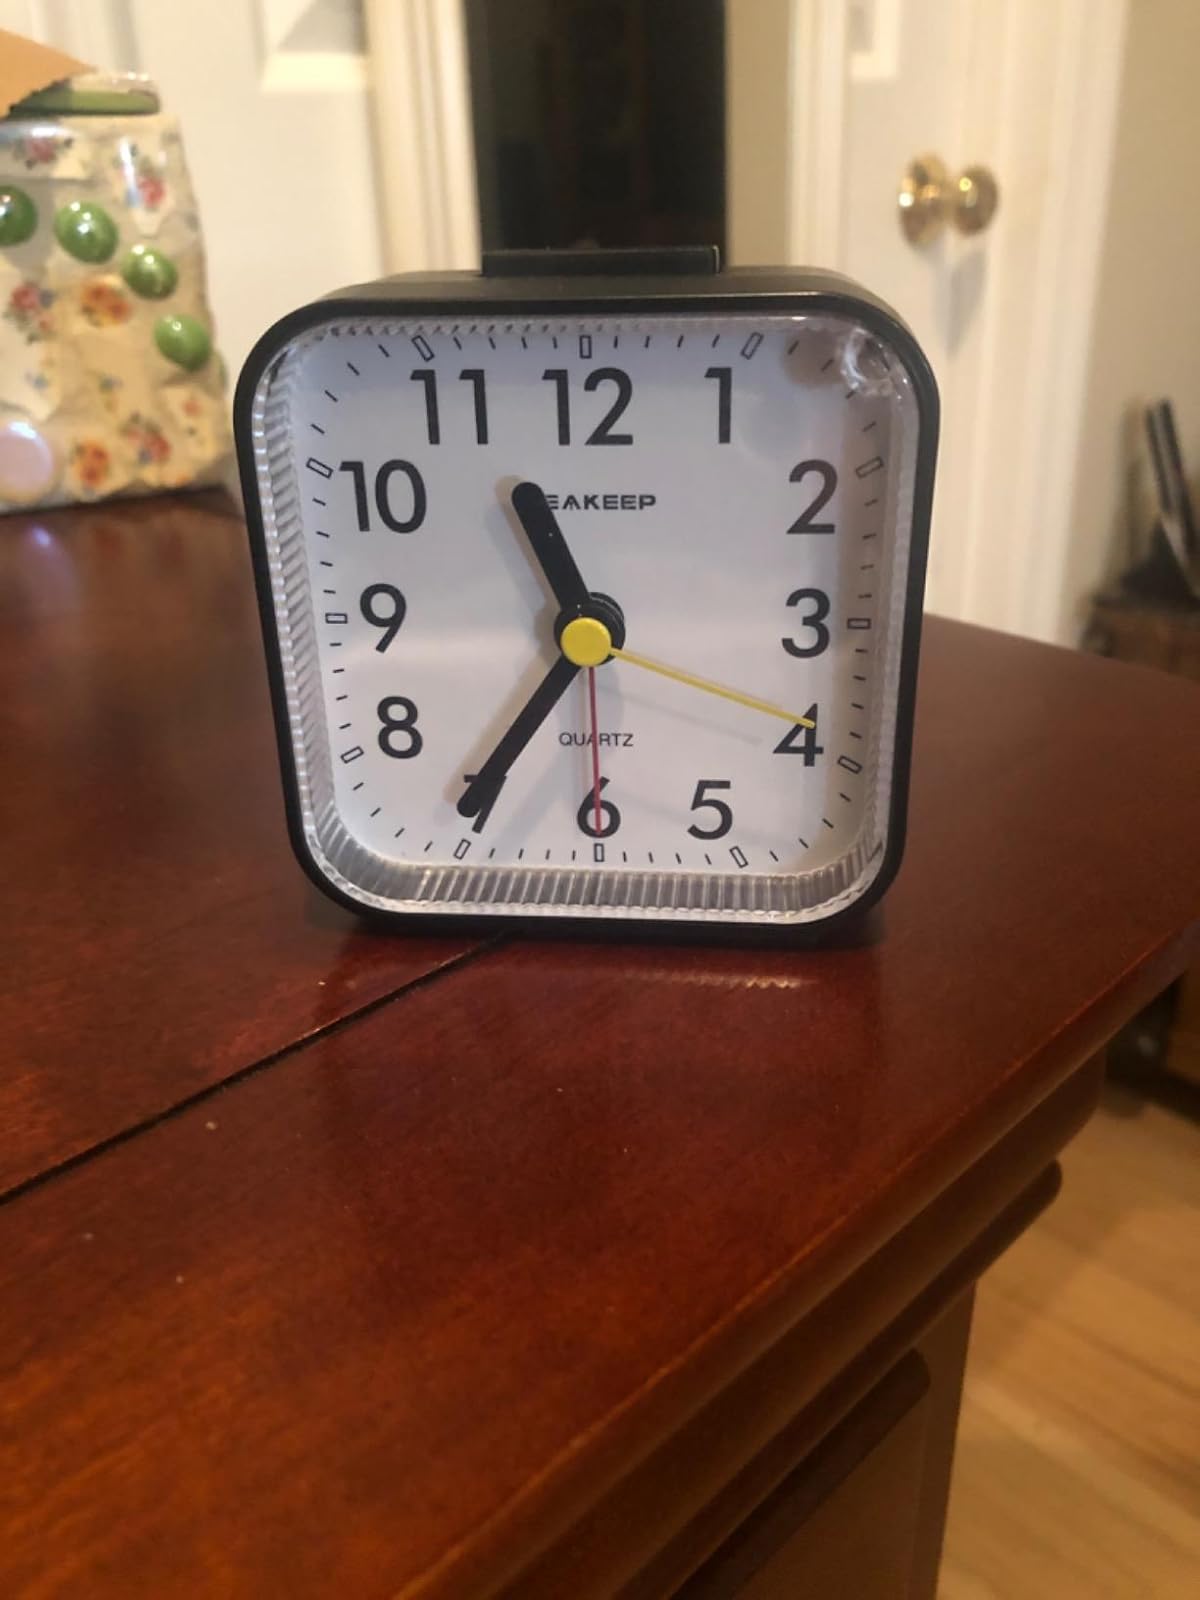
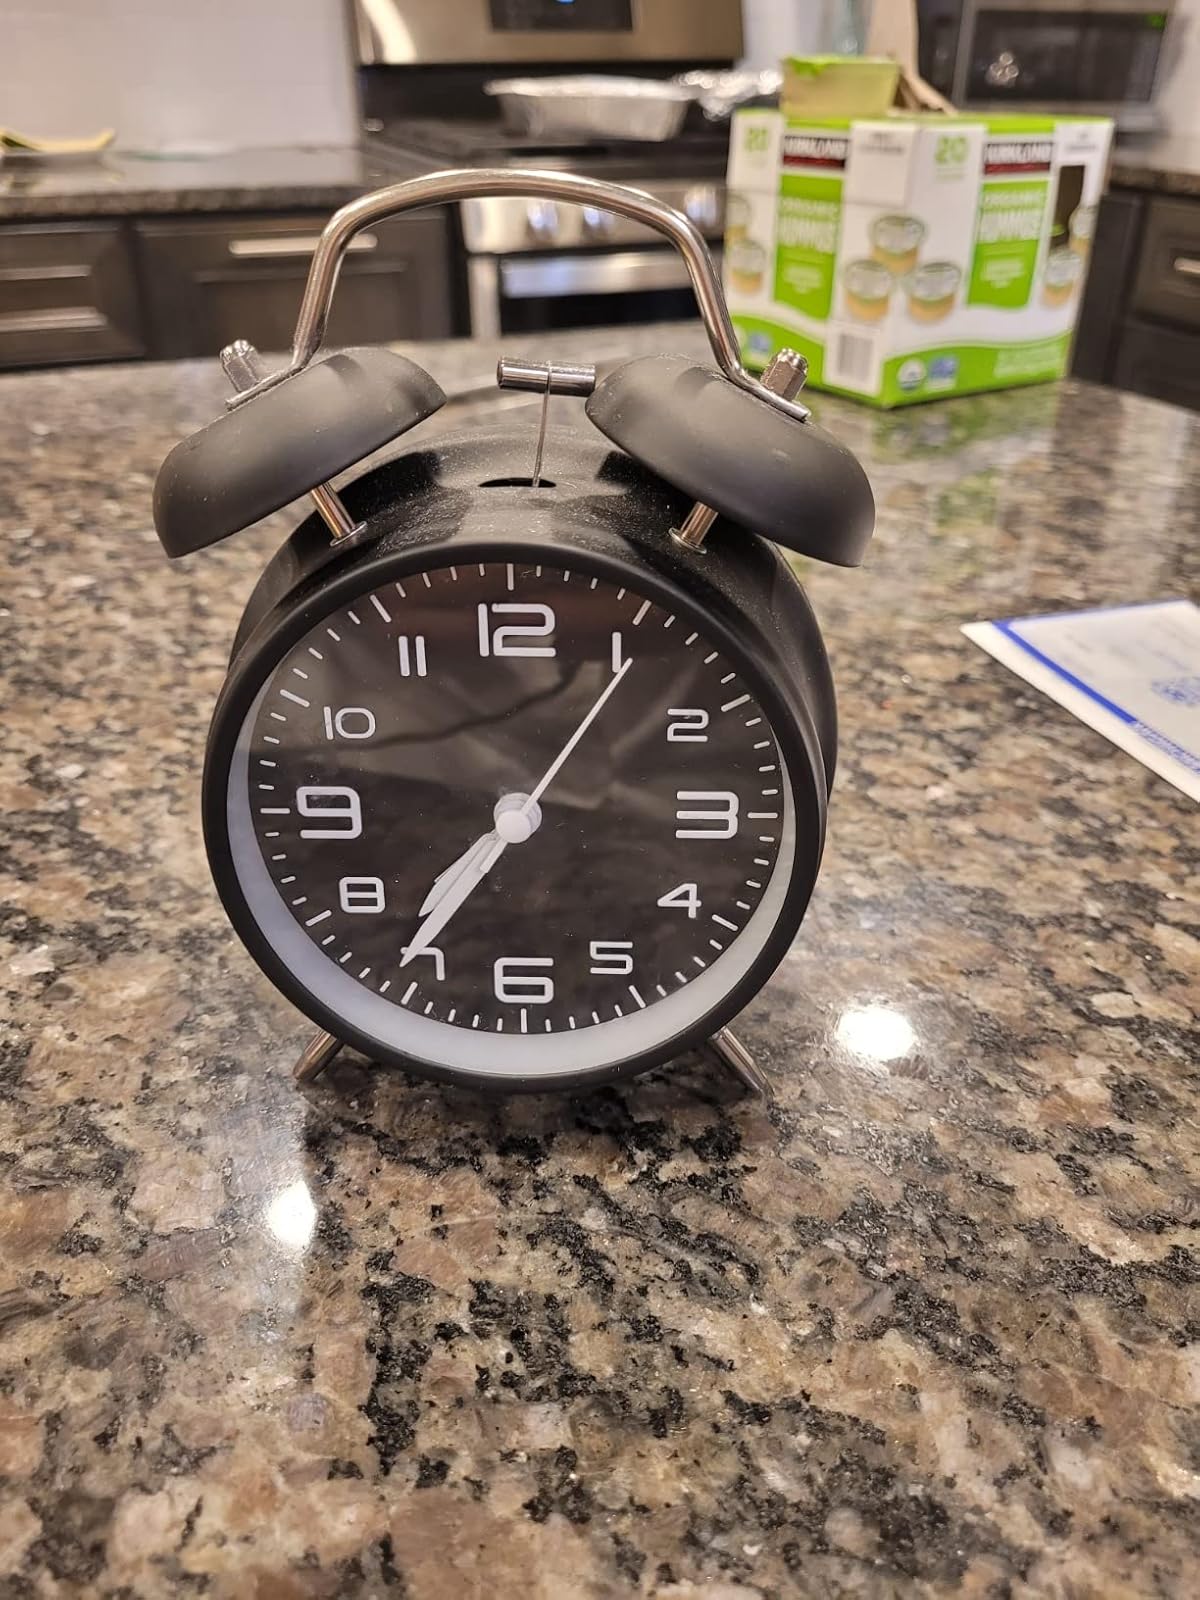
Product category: clock
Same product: no